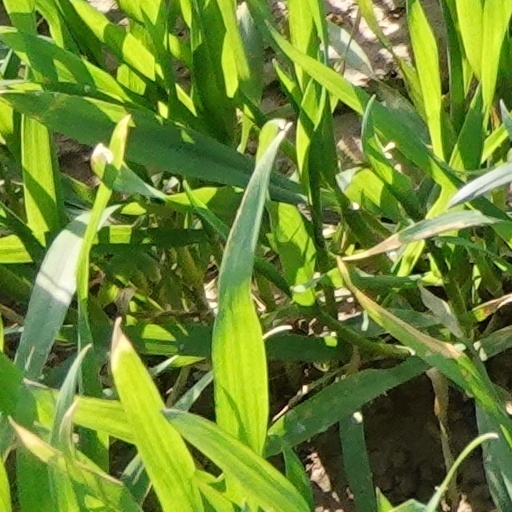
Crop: wheat